Question: Please indicate a possible affordance area of the book that can be used for holding
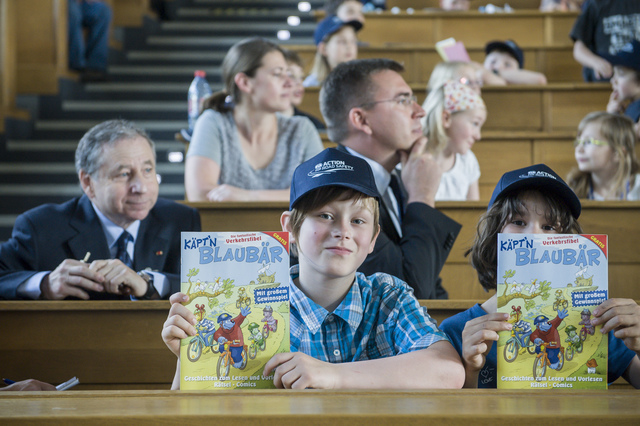
Answer: [494.5, 232, 611.5, 390]